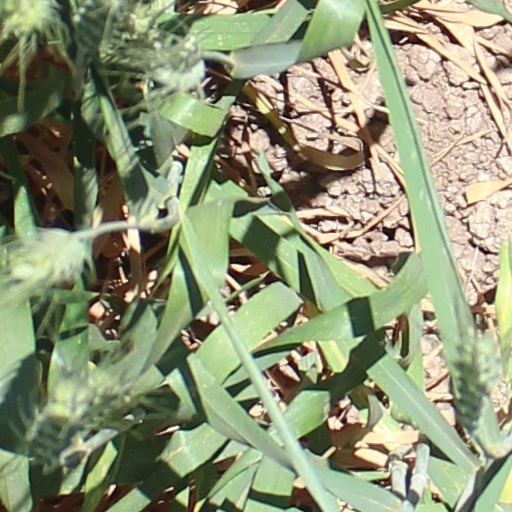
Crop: wheat